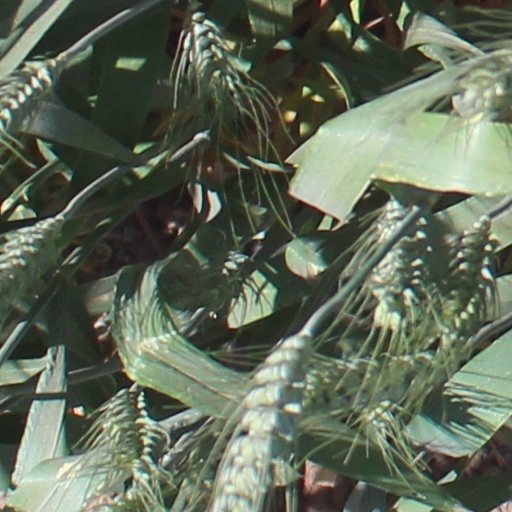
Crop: wheat